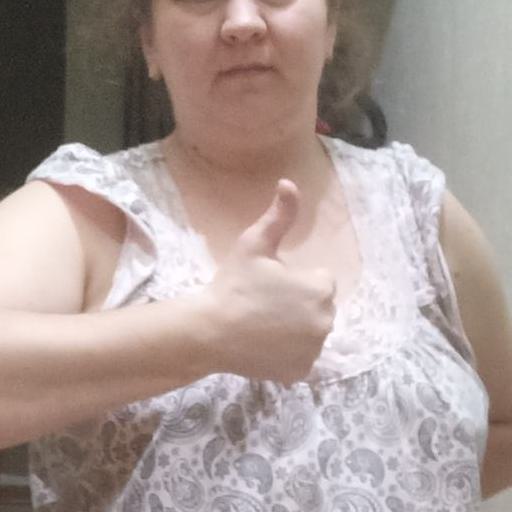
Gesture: like